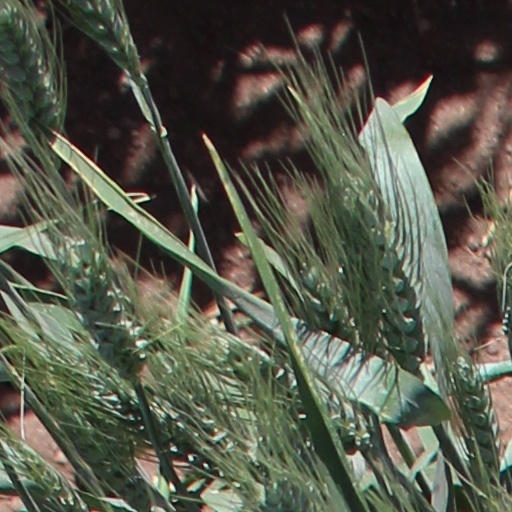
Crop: wheat